Echinoderm

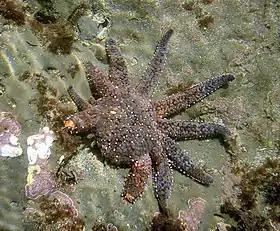
Sunflower star regenerating several arms

Echinoderms possess a unique water vascular system, a network of fluid-filled canals modified from the coelom (body cavity) that function in gas exchange, feeding, sensory reception and locomotion. This system varies between different classes of echinoderm but typically opens to the exterior through a sieve-like madreporite on the aboral (upper) surface of the animal. The madreporite is linked to a slender duct, the stone canal, which extends to a ring canal that encircles the mouth or oesophagus. The ring canal branches into a set of radial canals, which in asteroids extend along the arms, and in echinoids adjoin the test in the ambulacral areas. Short lateral canals branch off the radial canals, each one ending in an ampulla. Part of the ampulla can protrude through a pore (or a pair of pores in sea urchins) to the exterior, forming a podium or tube foot. The water vascular system assists with the distribution of nutrients throughout the animal's body; it is most visible in the tube feet which can be extended or contracted by the redistribution of fluid between the foot and the internal ampulla.